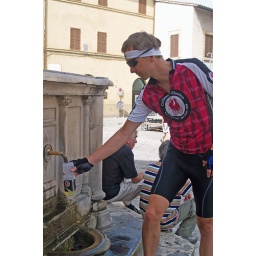
June 24, 2007 - Filling the water bottle in Bevengna